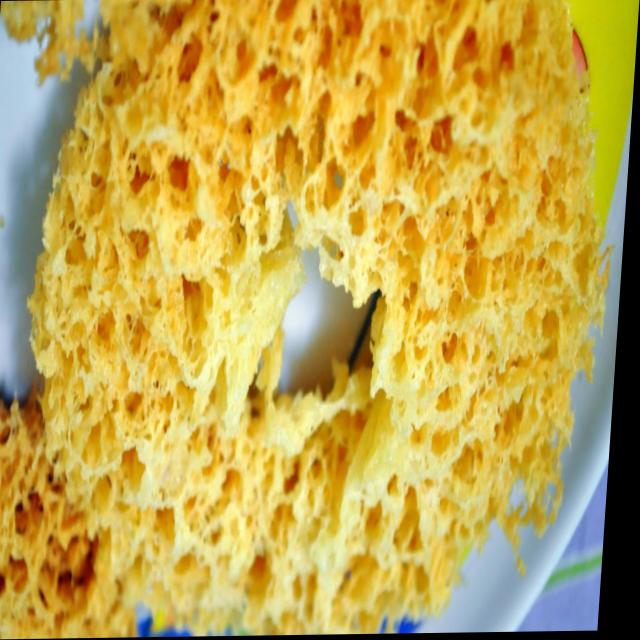
Dish: ghevar